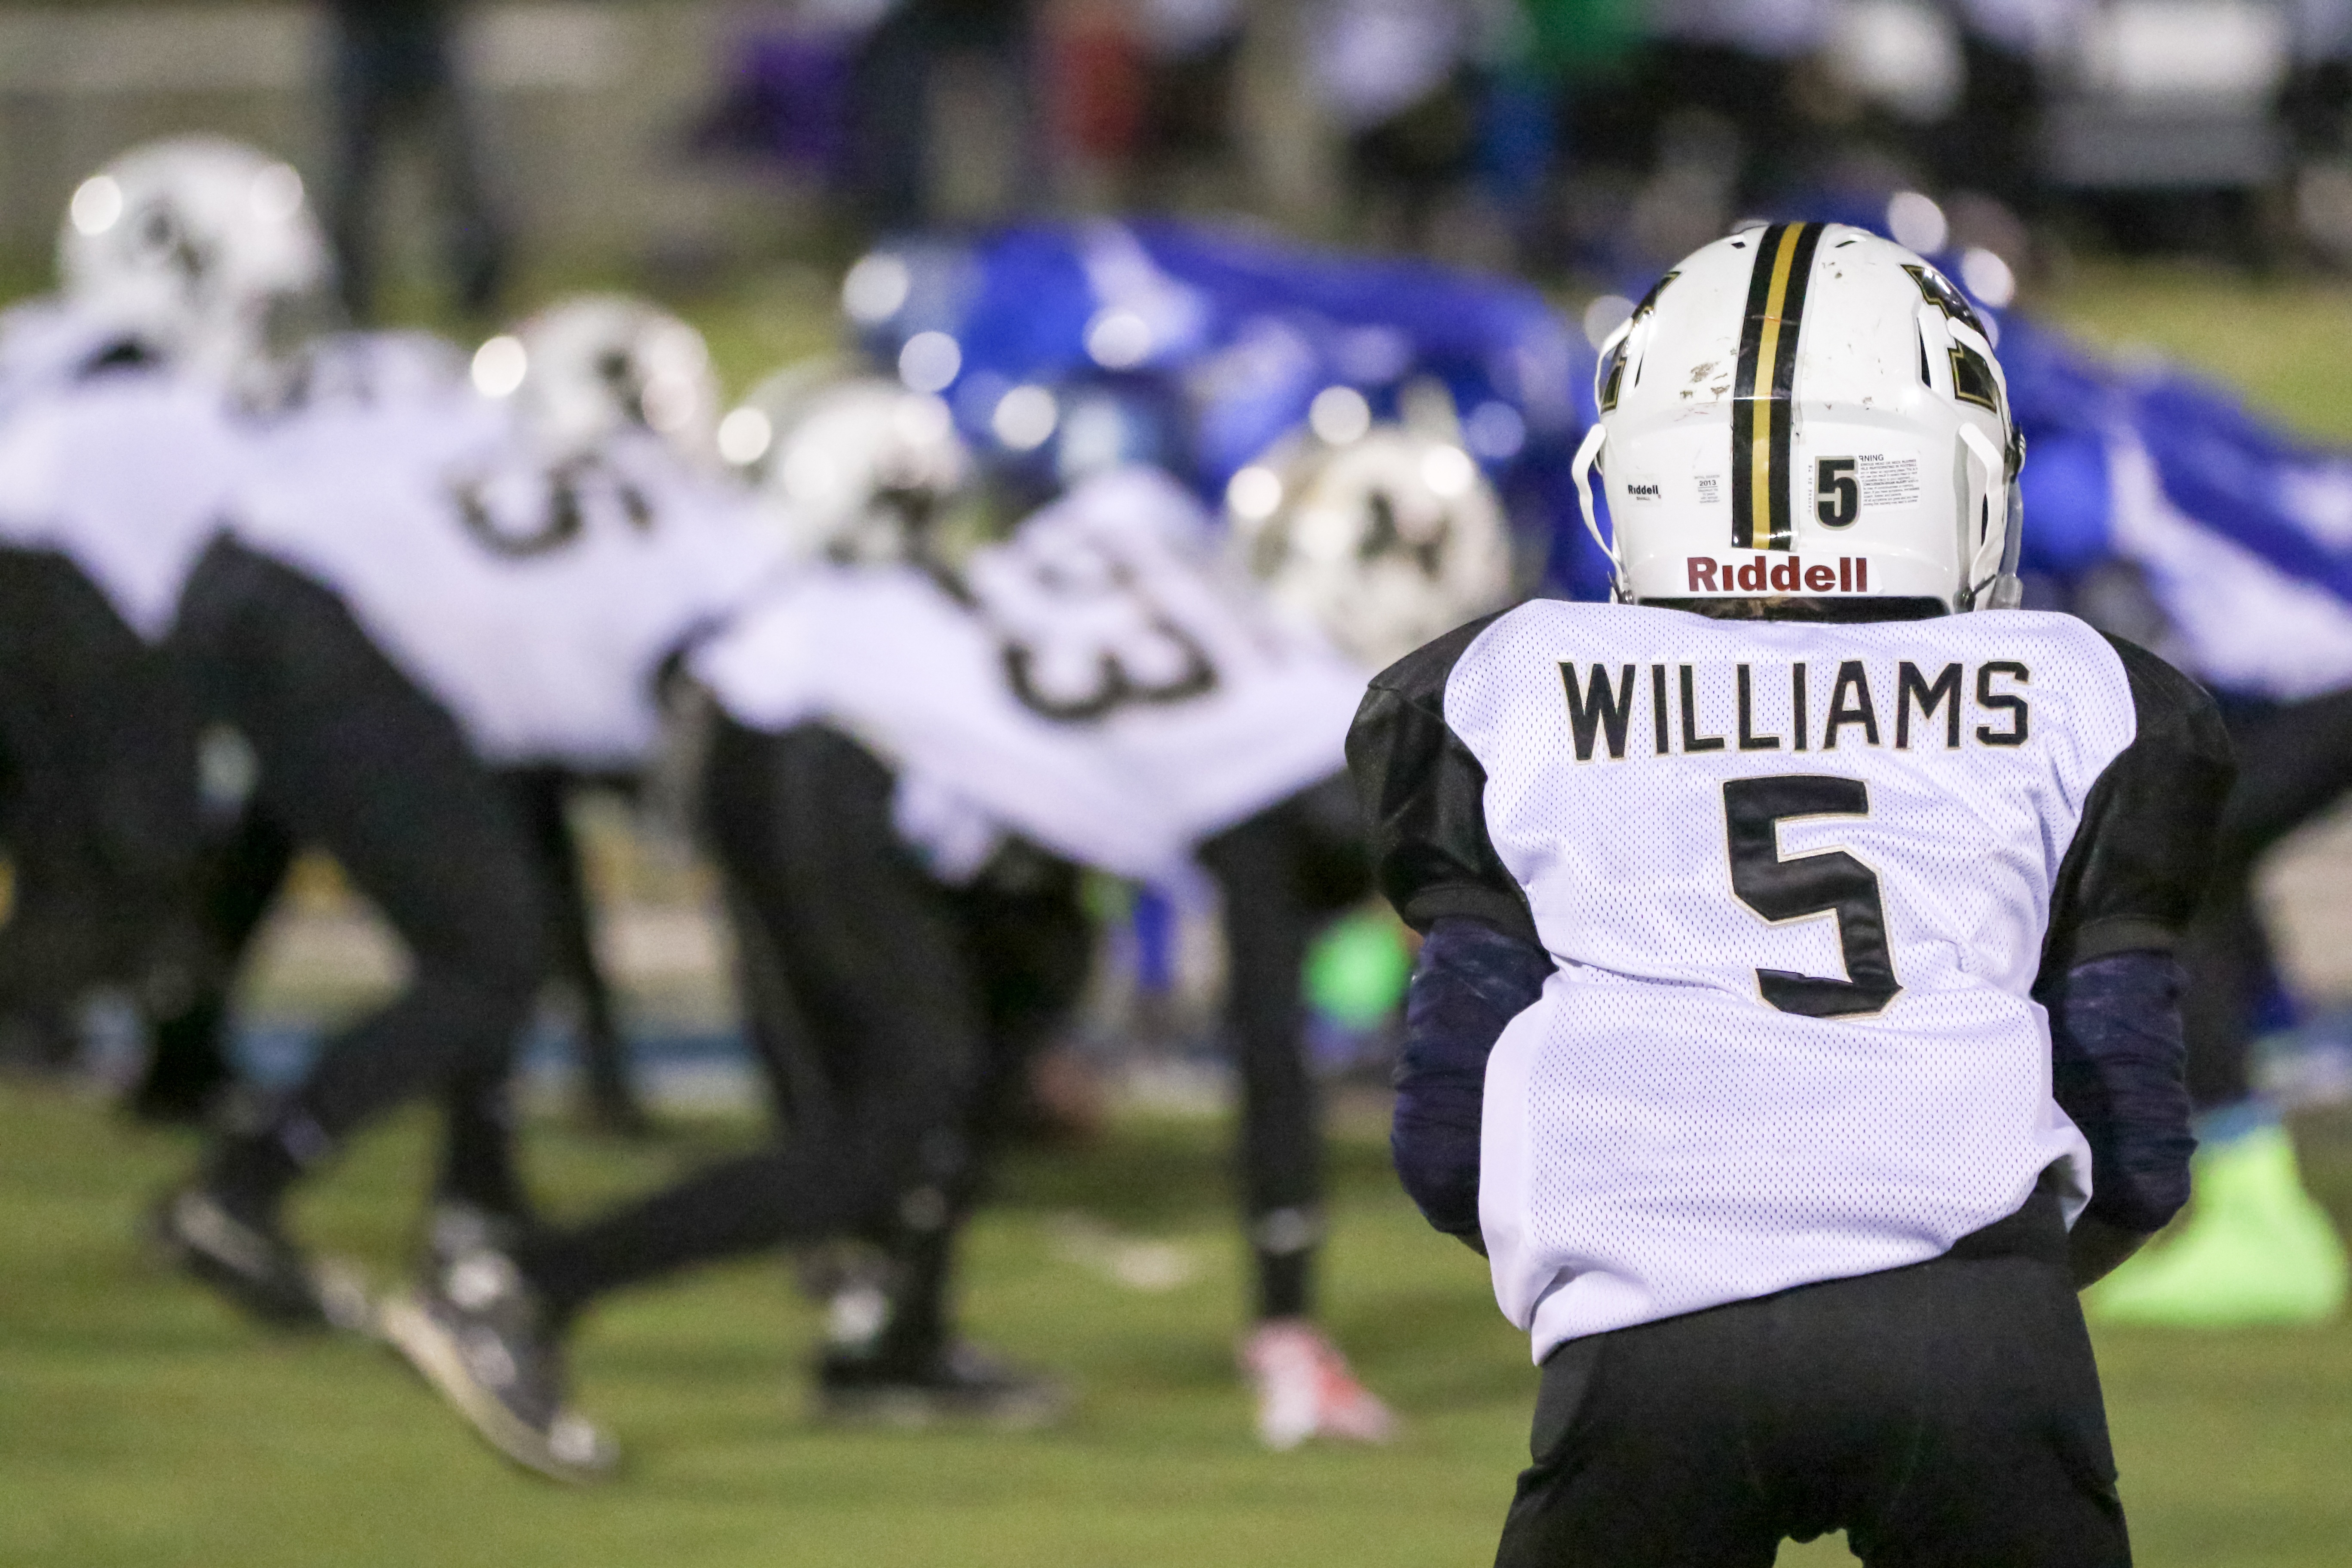
sport, play, soccer, football, stadium, player, american football, sports, williams, ball game, team sport, youth football, gridiron football, futureprosports